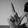
ASL letter: L